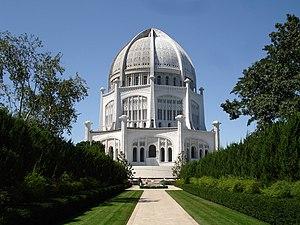
La Maison d'adoration baha'ie, parfois désignée par son nom arabe Mashriqu'l-Adhkár, est le titre donné aux édifices dédiés au culte dans la Foi bahá’íe par son fondateur Bahá'u'lláh. Ce titre s'applique techniquement à tout lieu de culte communautaire rendu à Dieu.
Jean-Baptiste Bourgeois est un architecte québécois, connu aussi sous le nom de Louis-Joseph Bourgeois.